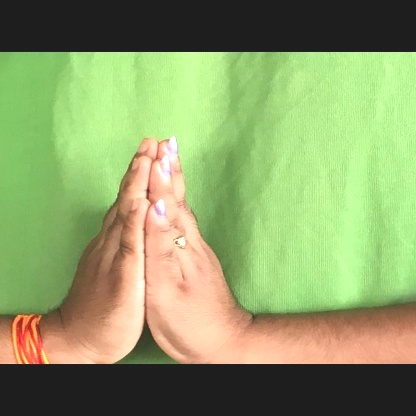
Mudra: Anjali